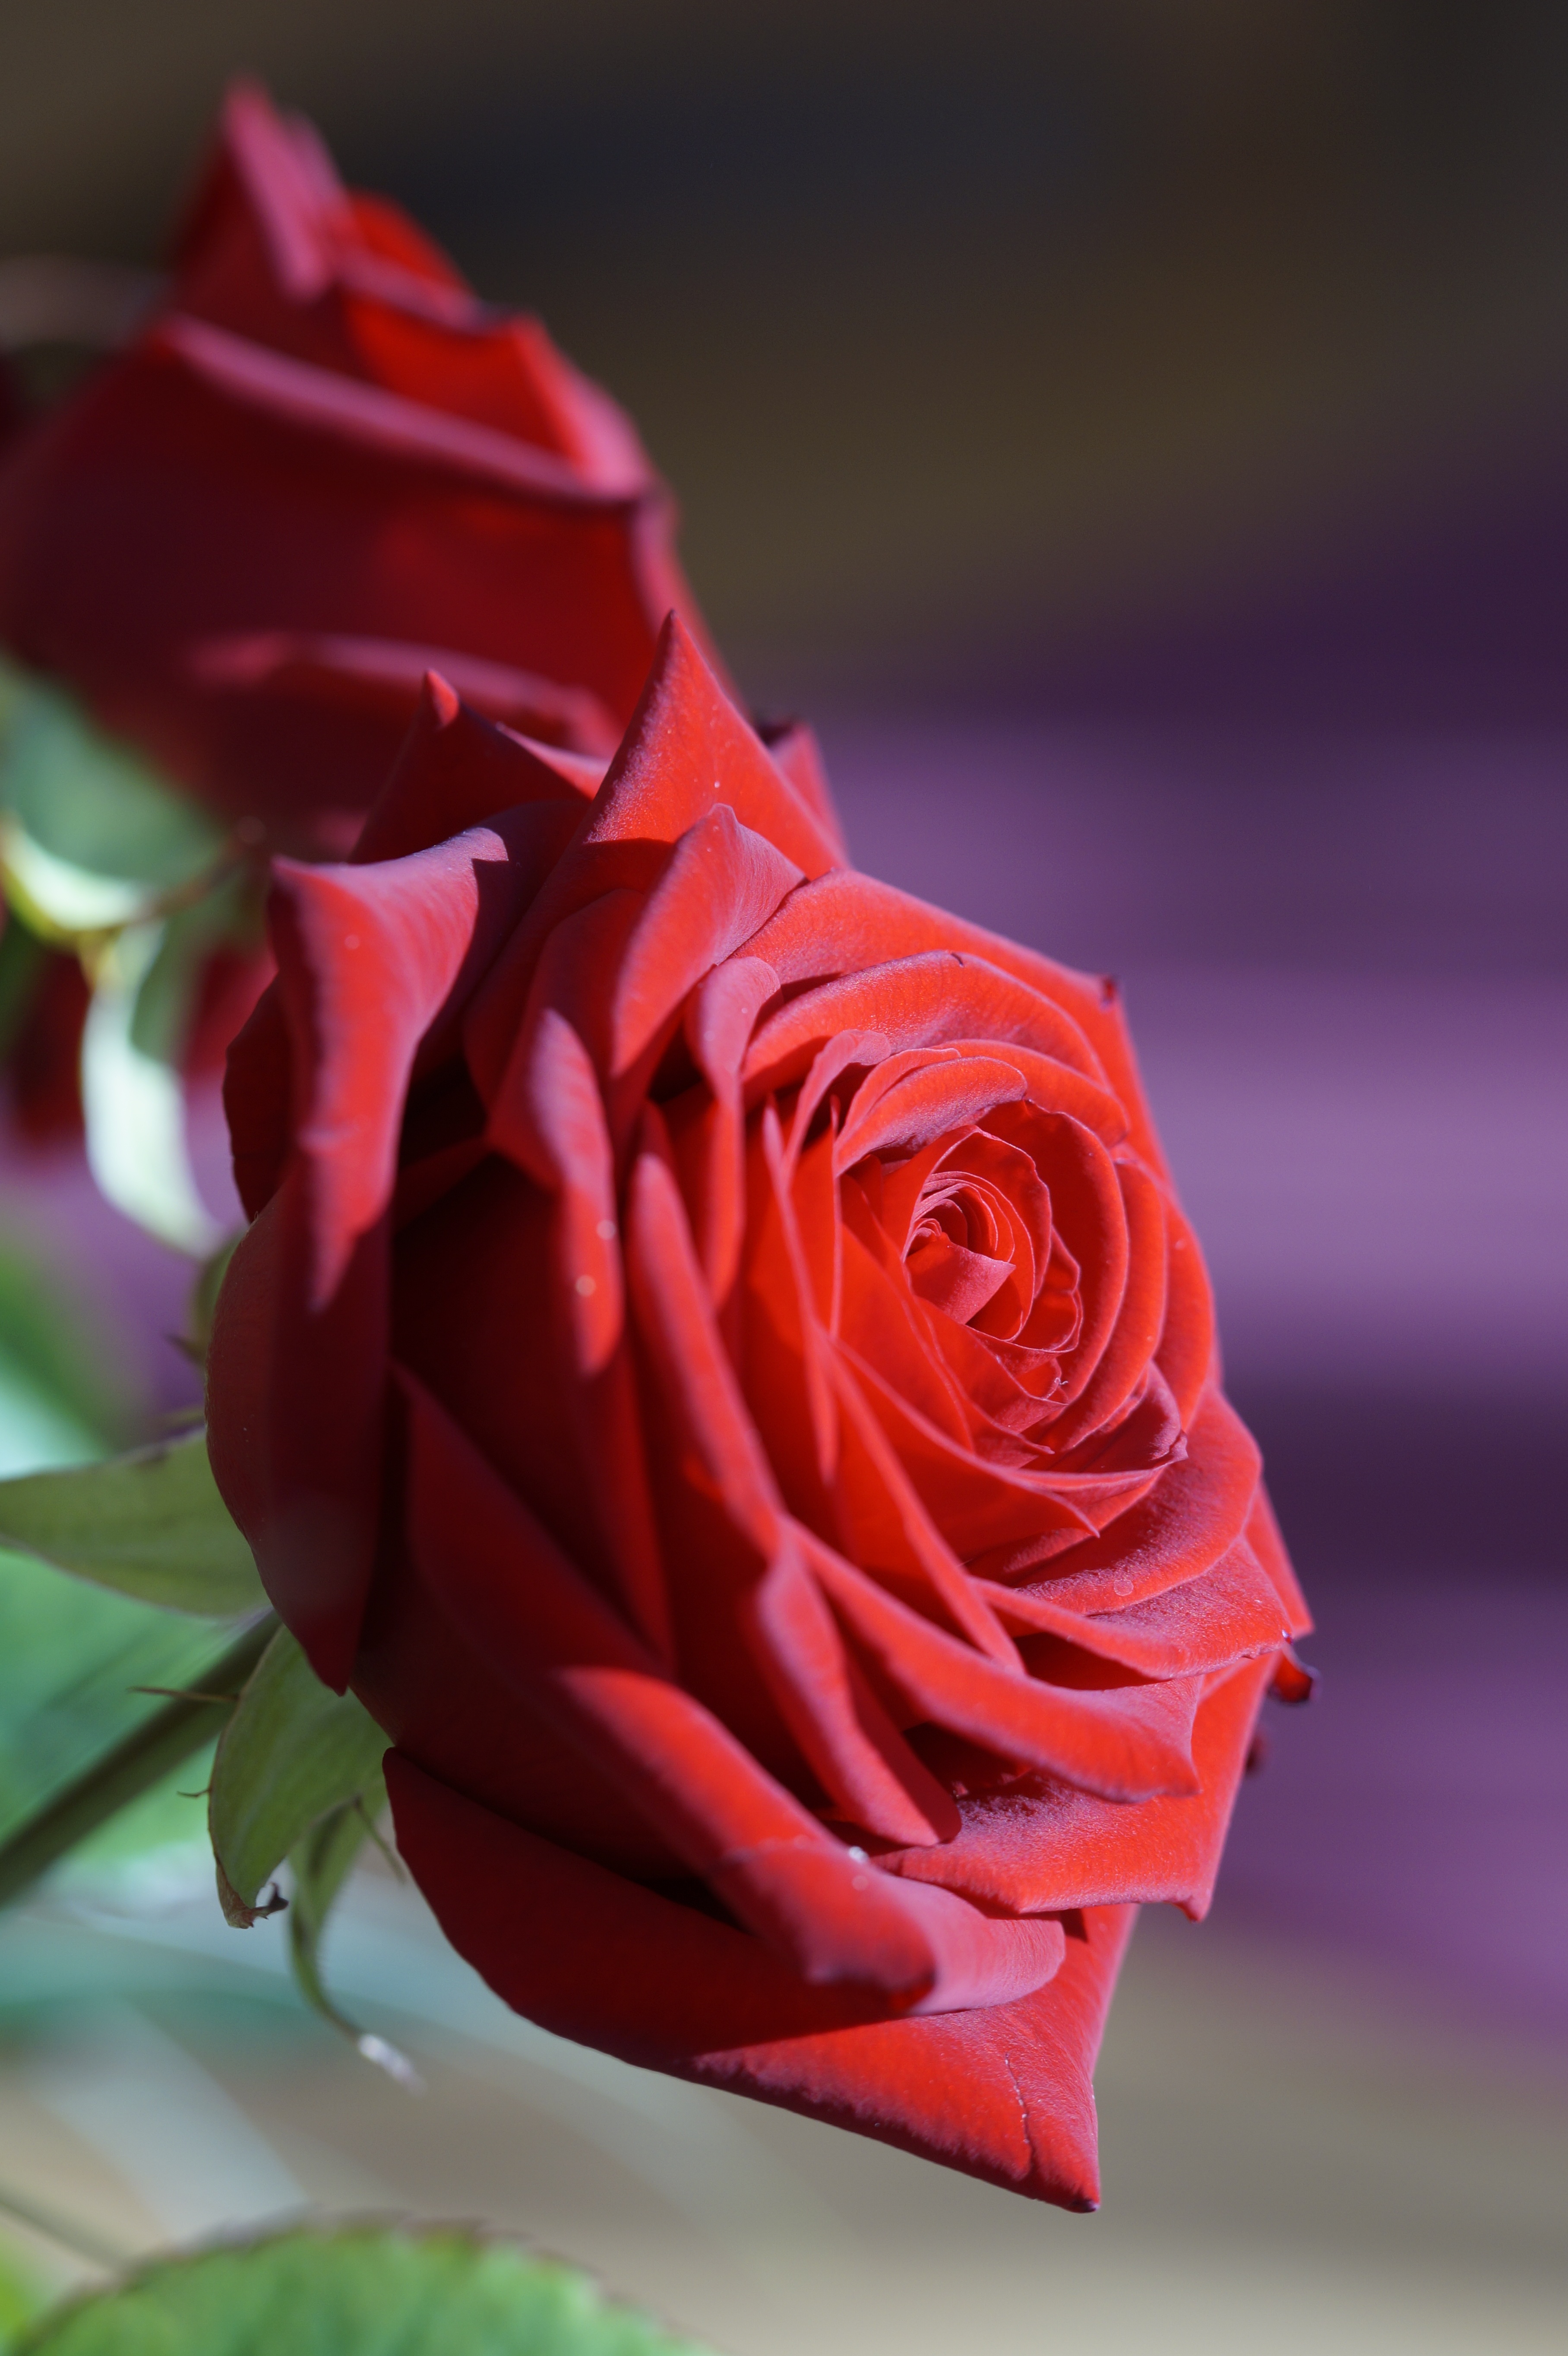
blossom, plant, flower, petal, bloom, love, bouquet, rose, red, romance, romantic, pink, red rose, wedding day, close up, rose bloom, macro photography, valentine's day, i love you, flowering plant, garden roses, rose family, plant stem, land plant, rose order